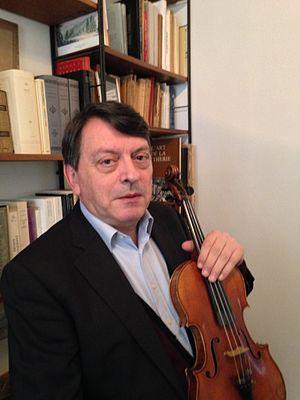
Photographie du violoniste français Alexis Galpérine chez lui le 1er Juin 2016